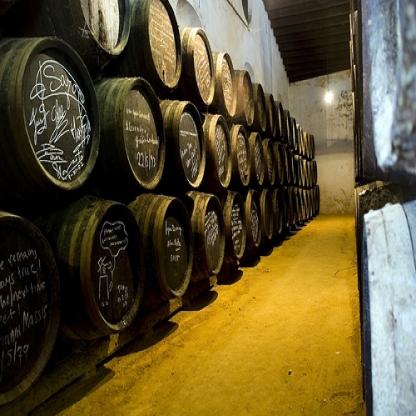
Scene: Indoor